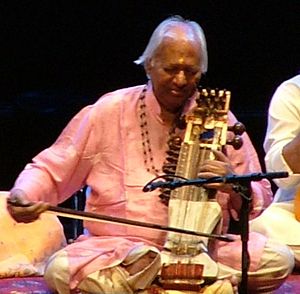
Ram Narayan
Narayan i 2009 på Royal Albert Hall
Ram Narayan er en indisk sarangi-spiller og komponist. Han modtaget den civile æresbevisning Padma Vibhushan.